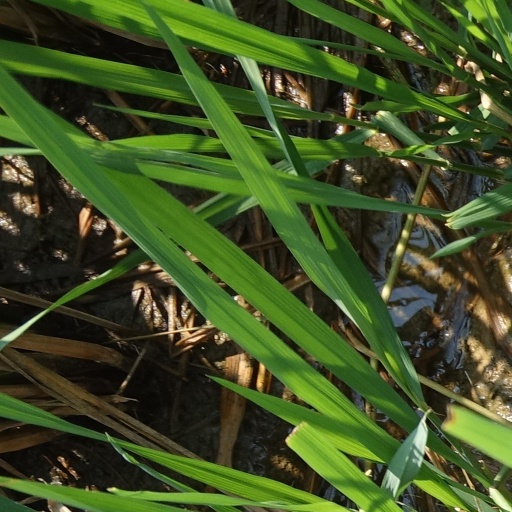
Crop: rice